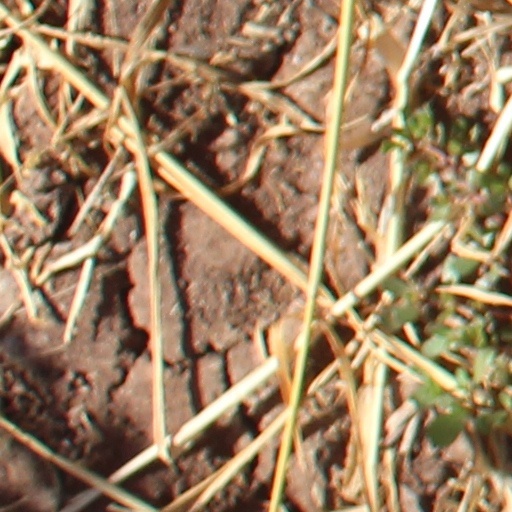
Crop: wheat